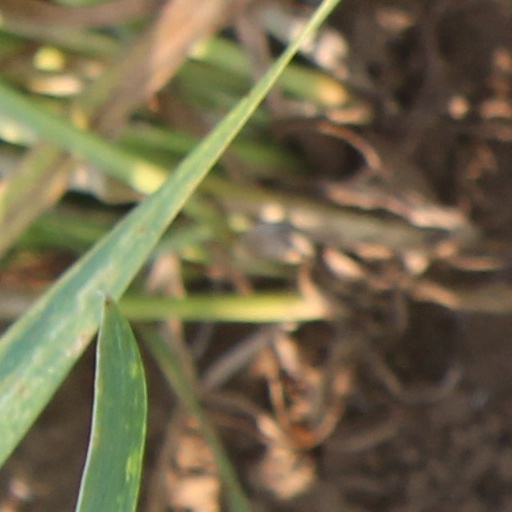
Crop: wheat